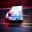
Label: ambulance